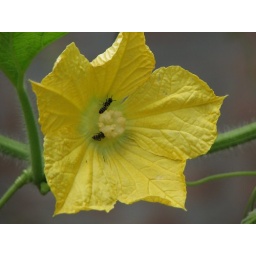
This is a flower of a gourd plant in my backyard.